Álvaro d'Ors Pérez-Peix

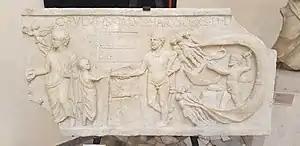
haruspex on duty

D’Ors’ theory of law was founded on distinction between authority ("autoridad") and power ("poder"). Authority is derived from genuine wisdom, and this, in turn, is based not on human assertions, but may be ascertained through tradition and from the natural order, the latter founded on divine rules. Power, in turn, is a ruling structure; it must be based on authority, though it should remain separate from it. This ideal was best embodied in early Roman Republic, but it started to crack when haruspices replaced augurs. The distinction between authority and power was eventually blurred following the rise of Protestantism and ensuing religious wars. Rulers assumed the role of authority; as it was no longer possible to appeal to "autoridad" against the injustice of "poder", the result was the curtailment of liberty.